2019–20 Bangladesh Tri-Nation Series

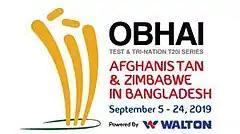
2019-20 Bangladesh Tri-series logo

The 2019–20 Bangladesh Tri-Nation Series was a cricket tournament that took place in September 2019. It was a tri-nation series featuring Bangladesh, Afghanistan and Zimbabwe with all the matches played as Twenty20 Internationals (T20Is).